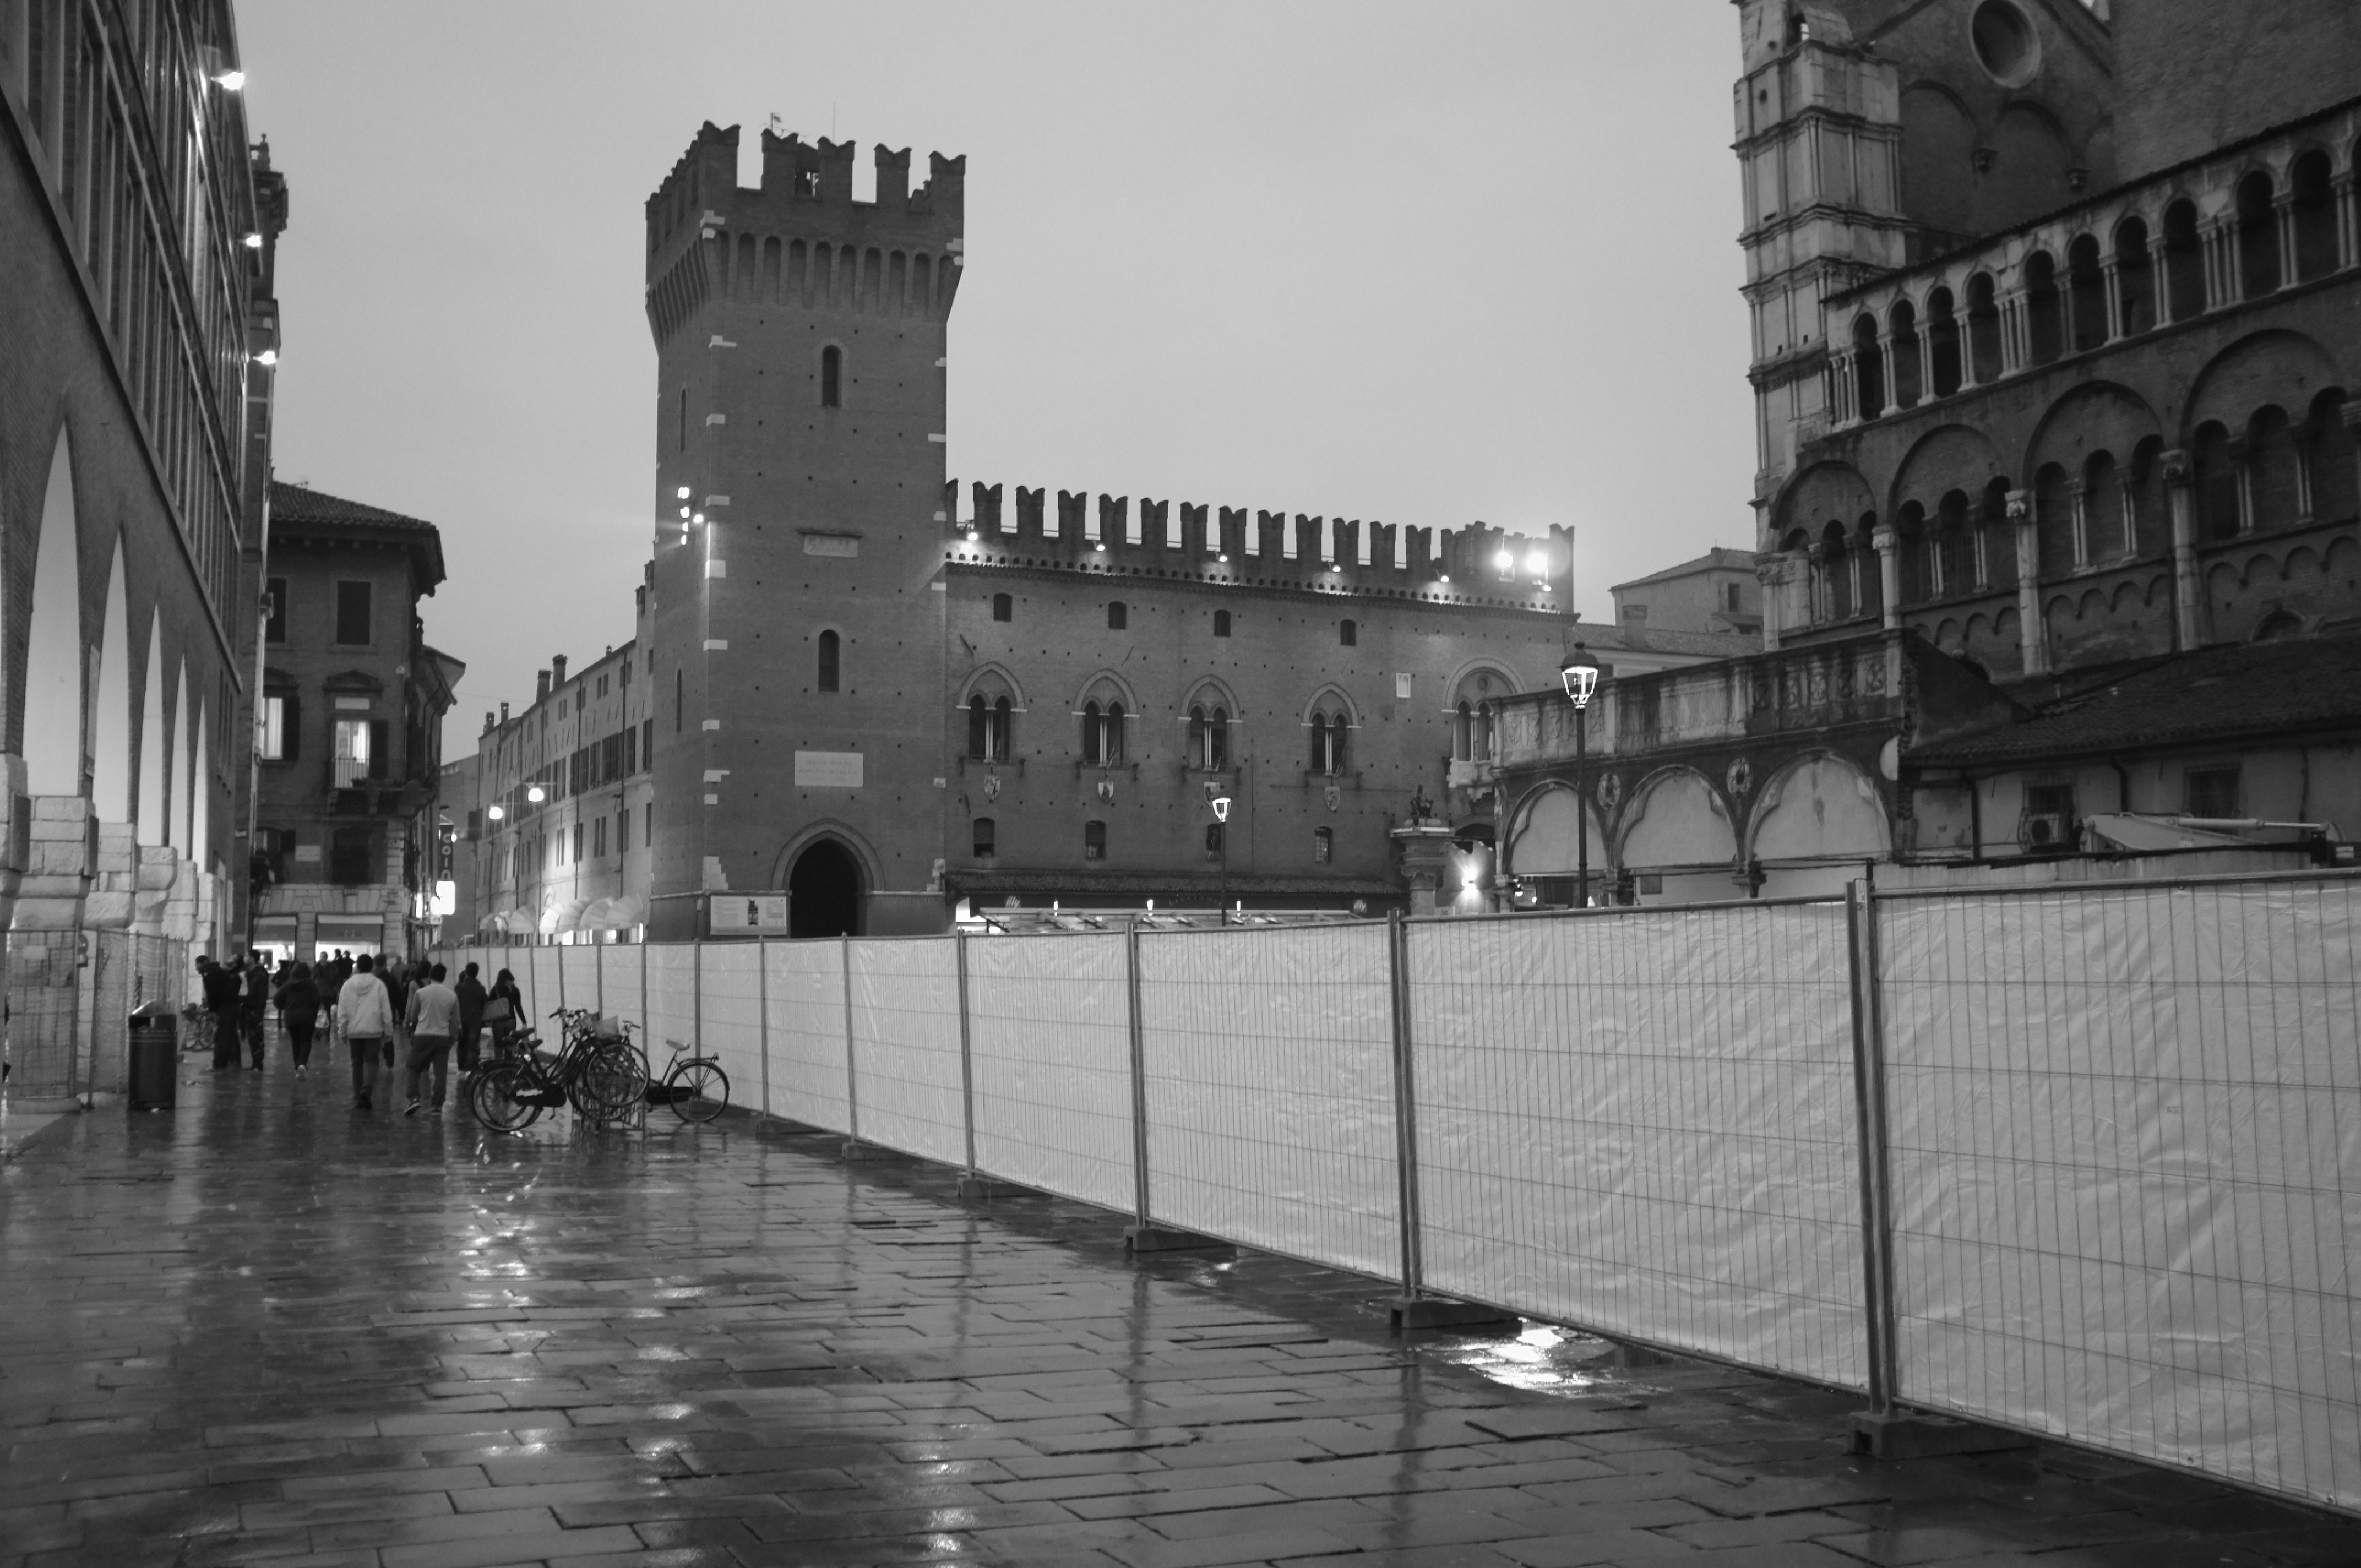
black and white, road, street, town, city, cityscape, weather, italy, black, monochrome, waterway, infrastructure, italien, unesco, worldheritage, welterbe, weltkulturerbe, culturalheritage, historiccities, urban area, monochrome photography, human settlement